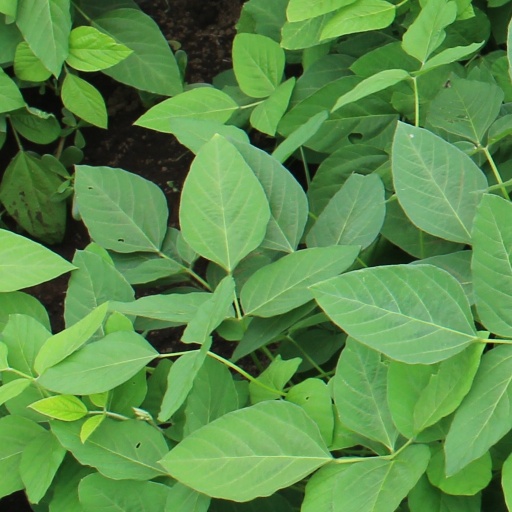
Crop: soybean